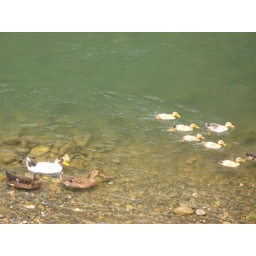
my first stop in the mountains where the longji rice terraces are...more cute ducks